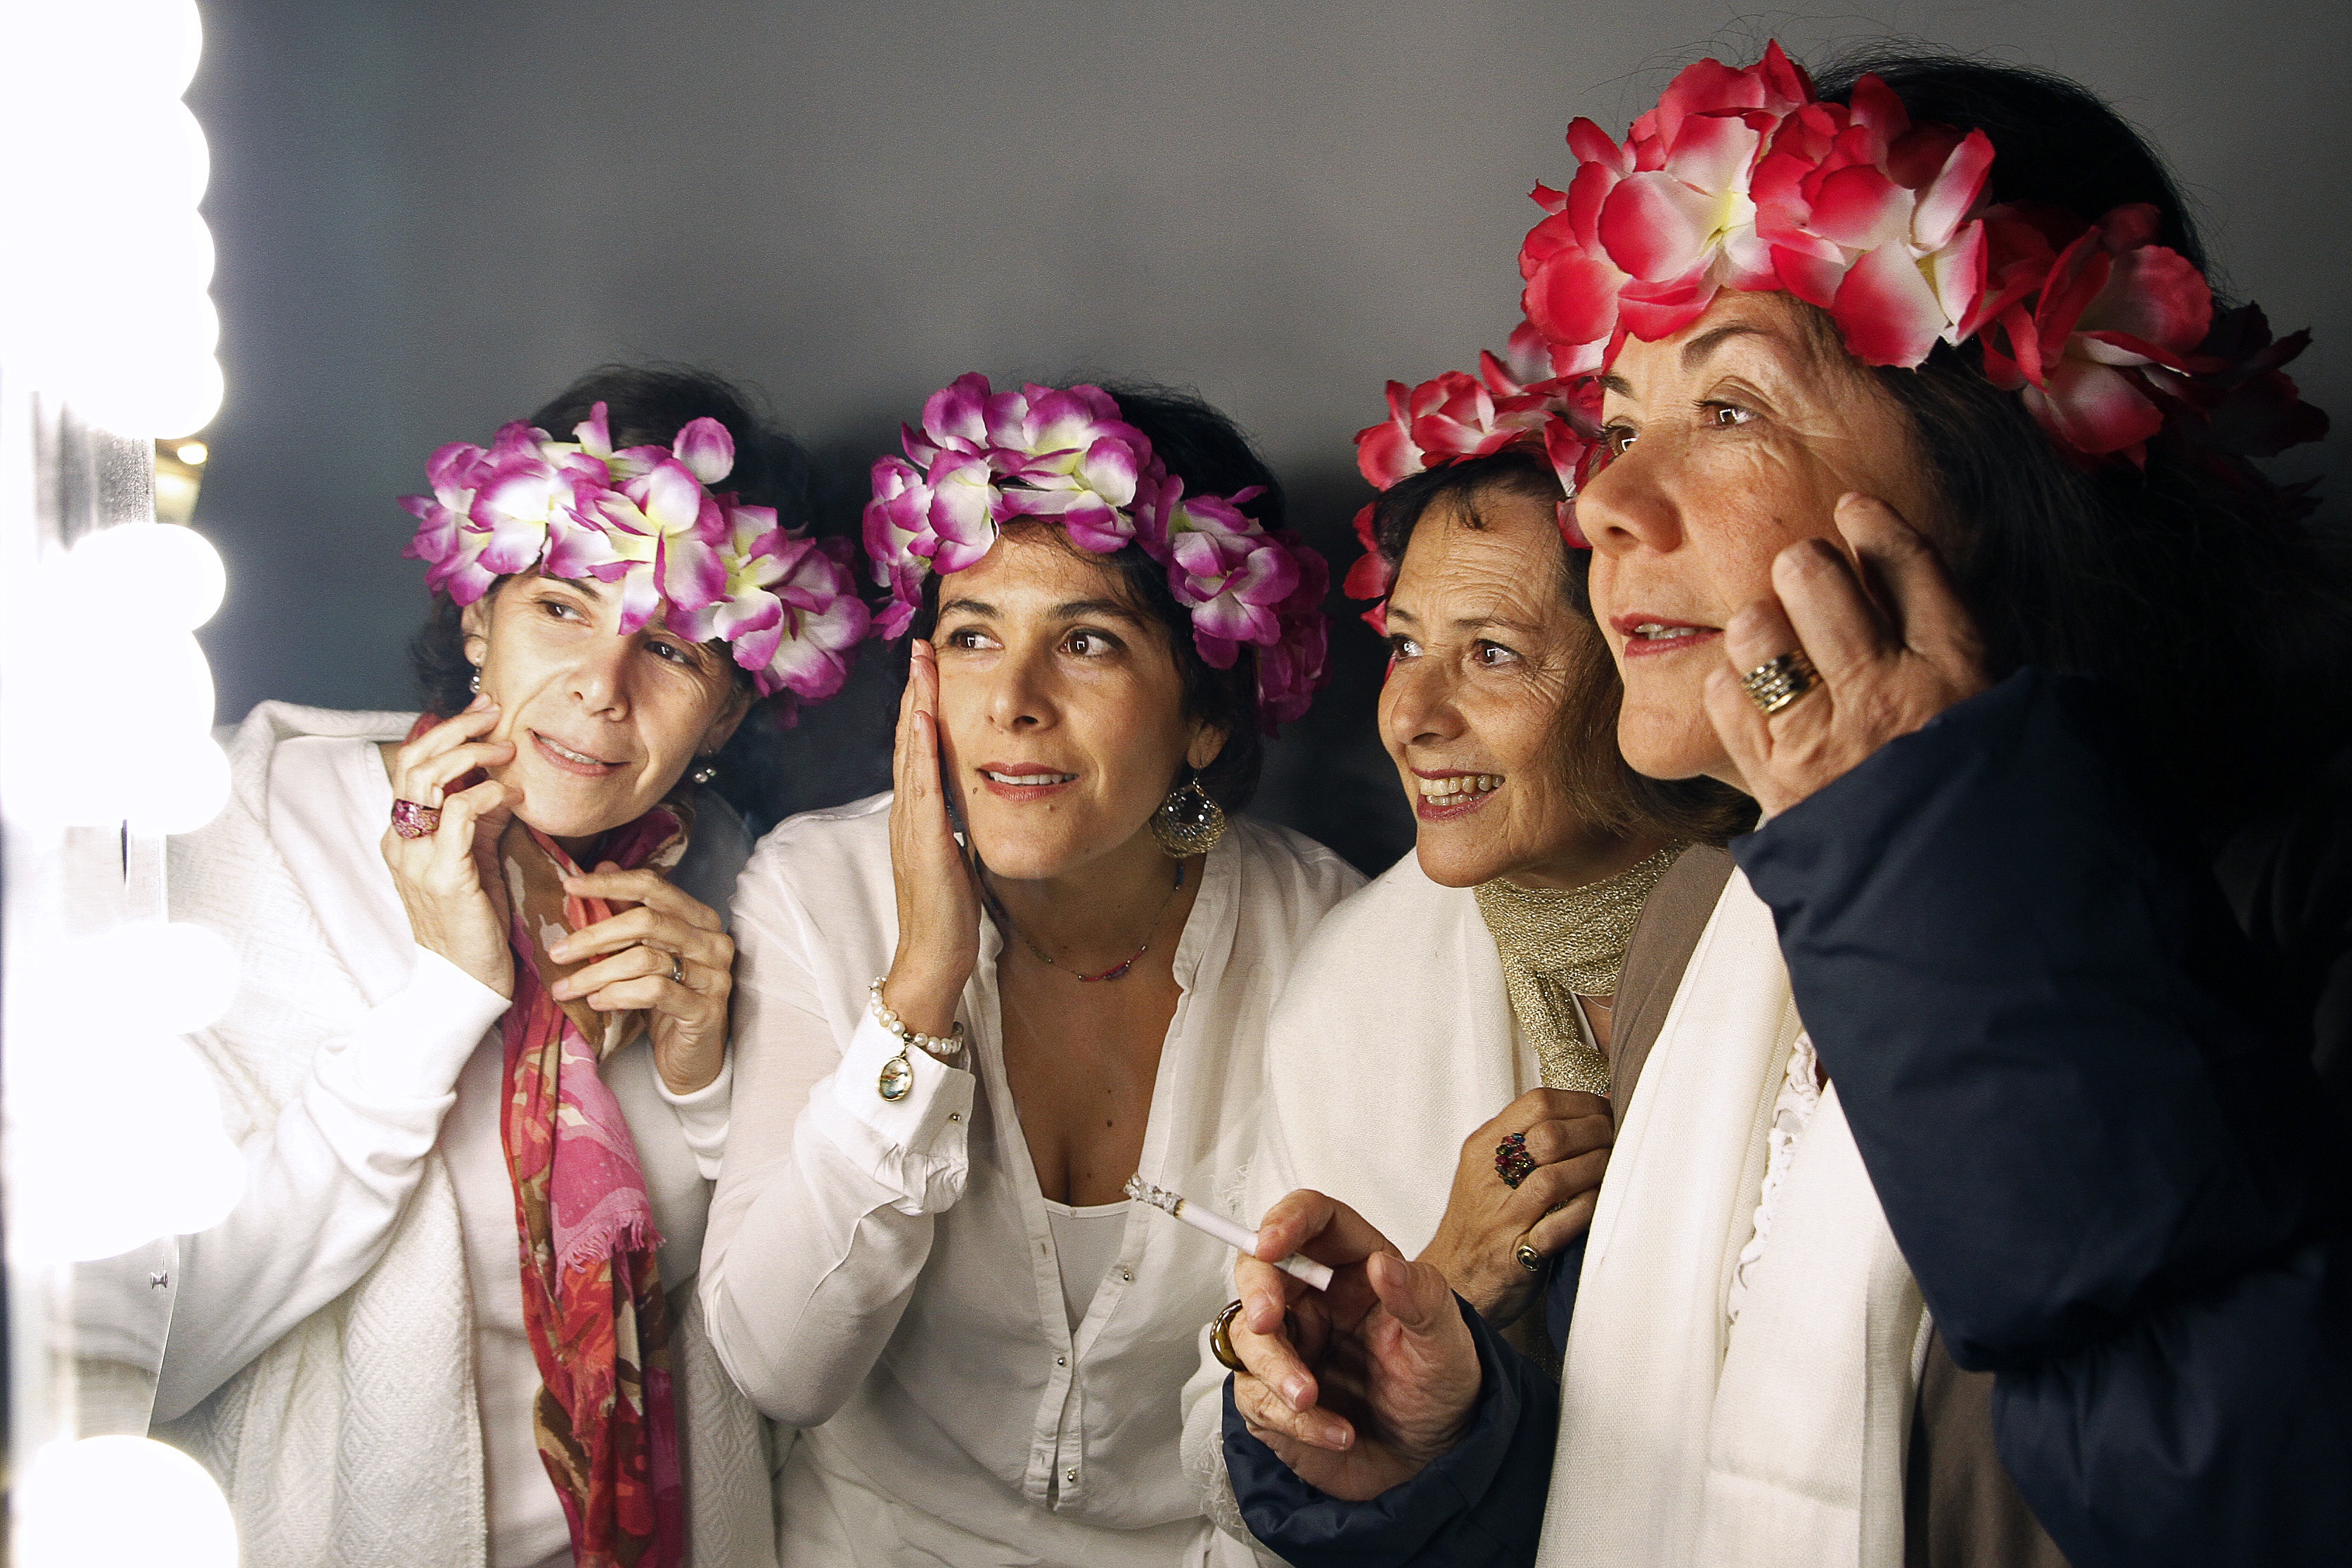
people, photography, portrait, wedding, bride, marriage, ceremony, women, mirror, photograph, they look